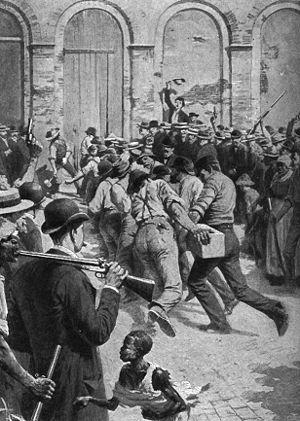
Un Italo-Américain est un ressortissant des États-Unis d'origine italienne.
Cette page concerne des événements d'actualité qui se sont produits durant l'année 1891 du calendrier grégorien aux États-Unis.
Le New Orleans Police Department est la police de la ville de La Nouvelle-Orléans, dotée d'environ 1 400 hommes dirigés par le superintendant Shaun D. Ferguson. Instituée quelques mois avant la vente de la Louisiane par la France en 1803, la police de La Nouvelle-Orléans a une longue histoire d'accusations de racisme et de corruption. Dans les années 1930, alors que le populiste Huey Long dirigeait la Louisiane, elle fut confrontée à une présence inquiétante de la mafia, qui organisa plusieurs attentats.
Le 14 mars 1891, à la Nouvelle-Orléans, en Louisiane, onze Italiens furent lynchés par la foule en raison du rôle qu’ils avaient supposément joué dans le meurtre du commissaire de police David Hennessy. Ce lynchage, qui restera comme le lynchage de masse le plus important de toute l’histoire des États-Unis, eut lieu le lendemain du procès de neuf sur les dix-neuf hommes inculpés dans cette affaire de meurtre. Six de ces prévenus furent alors acquittés, et le jugement fut ajourné concernant les trois autres, pour défaut d’unanimité dans le jury sur le verdict. Croyant que le jury avait été soudoyé, une foule d’émeutiers fit irruption dans la prison où les hommes étaient détenus et tuèrent onze d’entre eux. Ce lynchage apparaît inhabituel en ceci que les émeutiers étaient au nombre de plusieurs milliers et que dans leurs rangs figuraient quelques-uns parmi les citoyens les plus en vue de la ville.